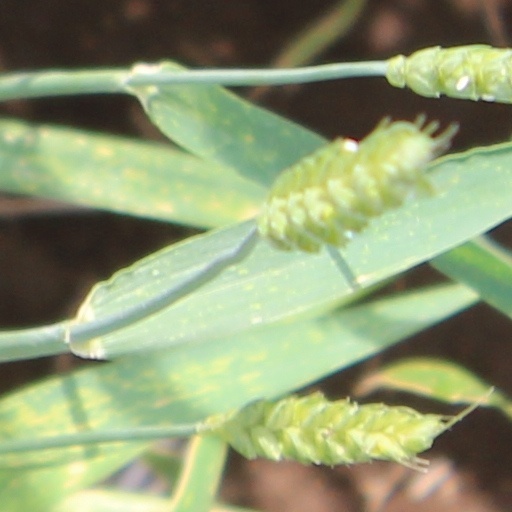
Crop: wheat